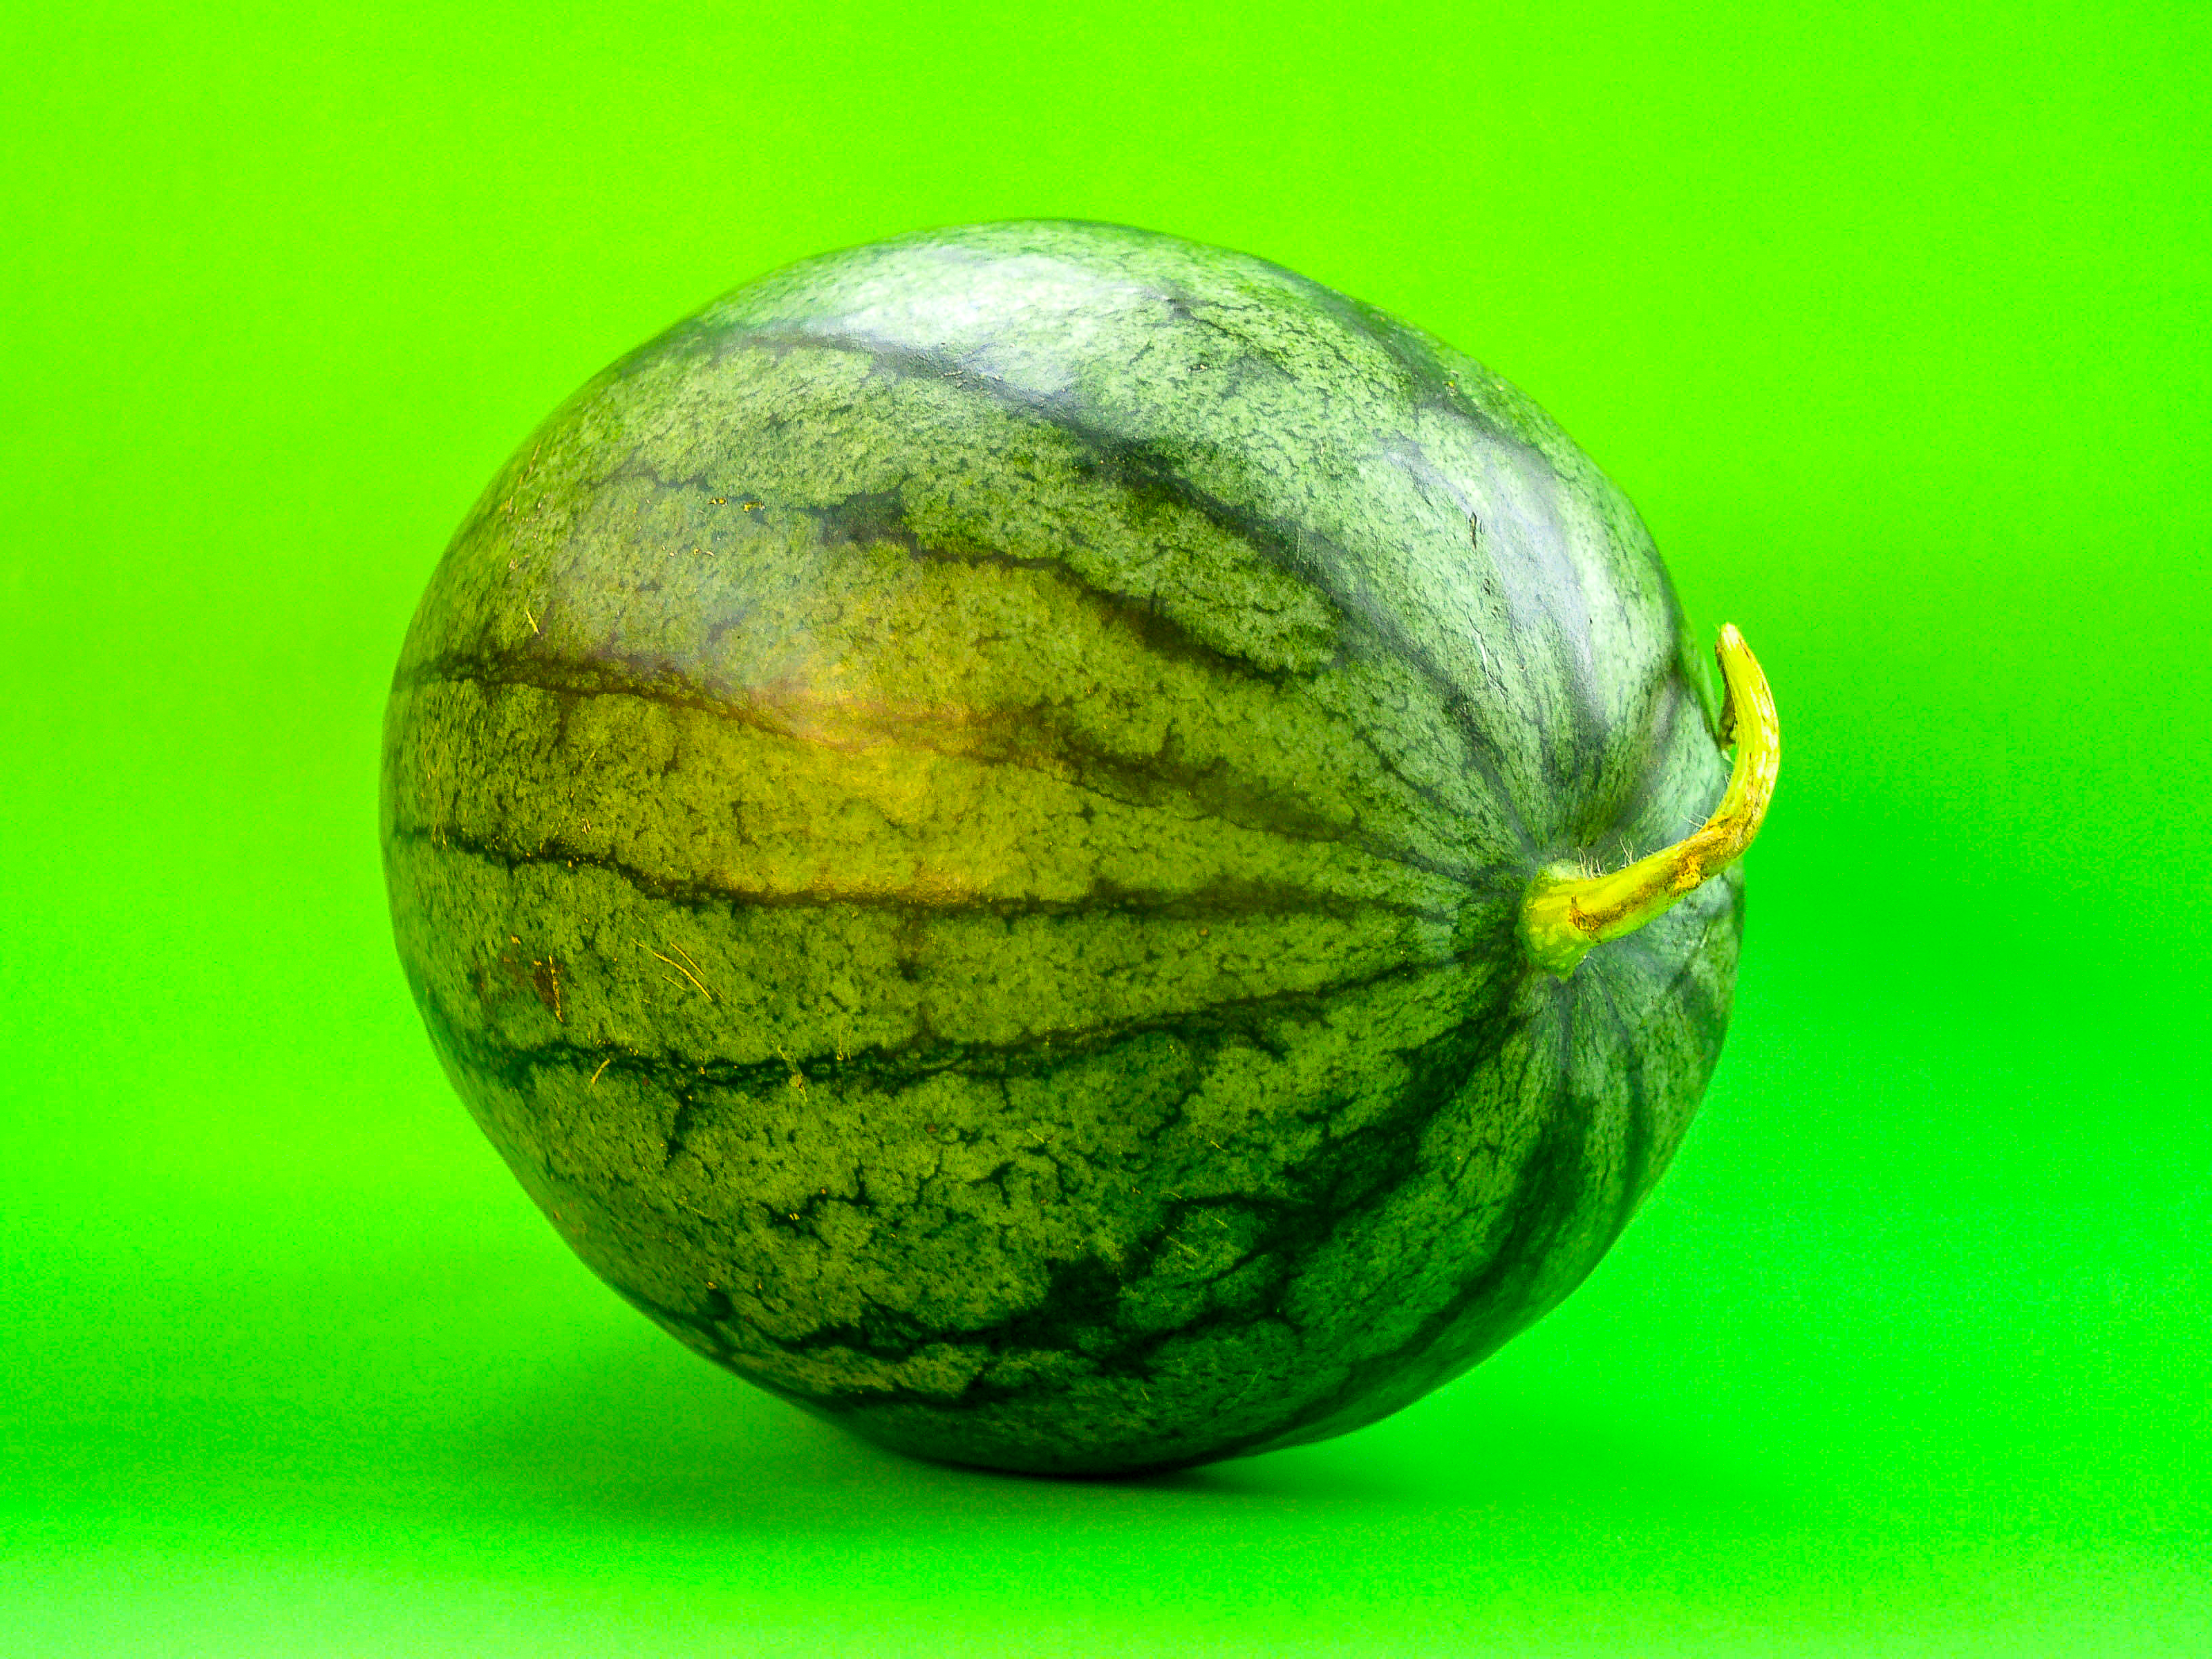
watermelon, fruit, sweet, healthy, red, food, ripe, melon, nutrition, slice, green, fresh, dessert, background, closeup, natural, vegetarian, freshness, snack, tropical, delicious, nature, tasty, diet, organic, water, sliced, raw, summer, vitamin, cucumber gourd and melon family, produce, winter squash, citrullus, cucurbita, cucumis, squash, gourd order, vegetable, honeydew, local food, plant, muskmelon, still life photography